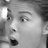
Emotion: surprise